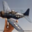
Label: airplane